A Bloom of Bones

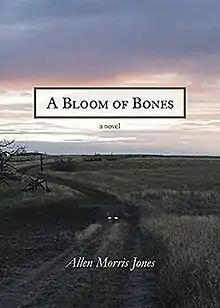

A Bloom of Bones: a novel is a 2016 novel by Allen Morris Jones. It follows the life of Eli Singer, a rancher and poet, in eastern Montana.